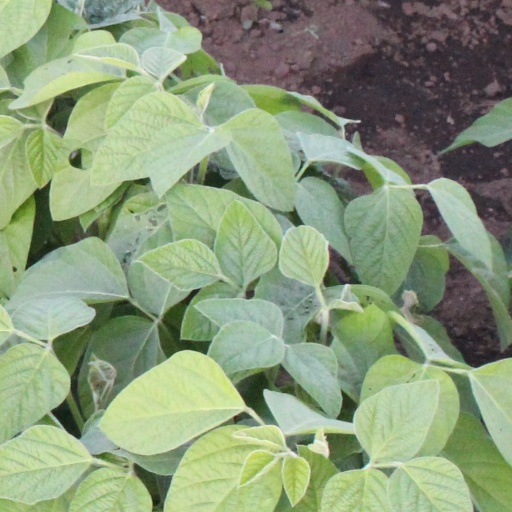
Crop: soybean